Ken Shimizu

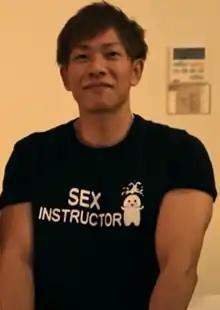
Ken in 2019

Ken Shimizu is a Japanese pornographic film actor. He is credited with having sex with over 10,000 women in the course of making 10,000 films.